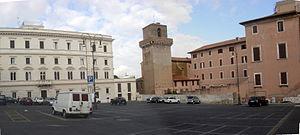
"Les tours de Rome sont des constructions anciennes emblématiques de l'époque médiévale de la ville de Rome. Elles sont caractéristiques de la puissance et de la domination de plusieurs familles nobles, en particulier dans la période entre 900 et 1300. À l'époque on en comptait plus de 300, ce qui valait à la cité de surnom de ""Roma turrita"".